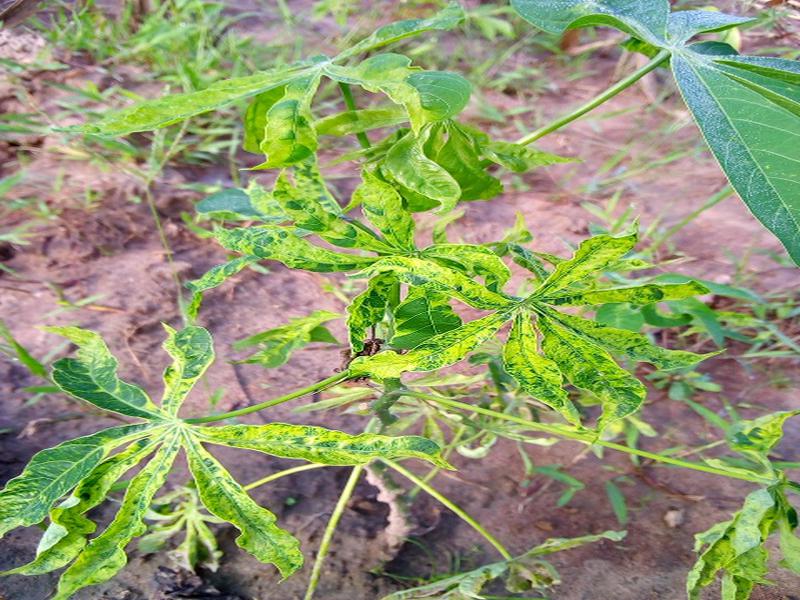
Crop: cassava
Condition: mosaic_disease